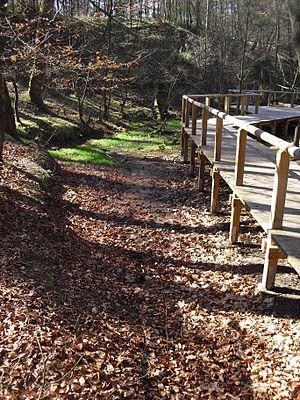
L'Ems est un fleuve du nord-ouest de l'Allemagne.